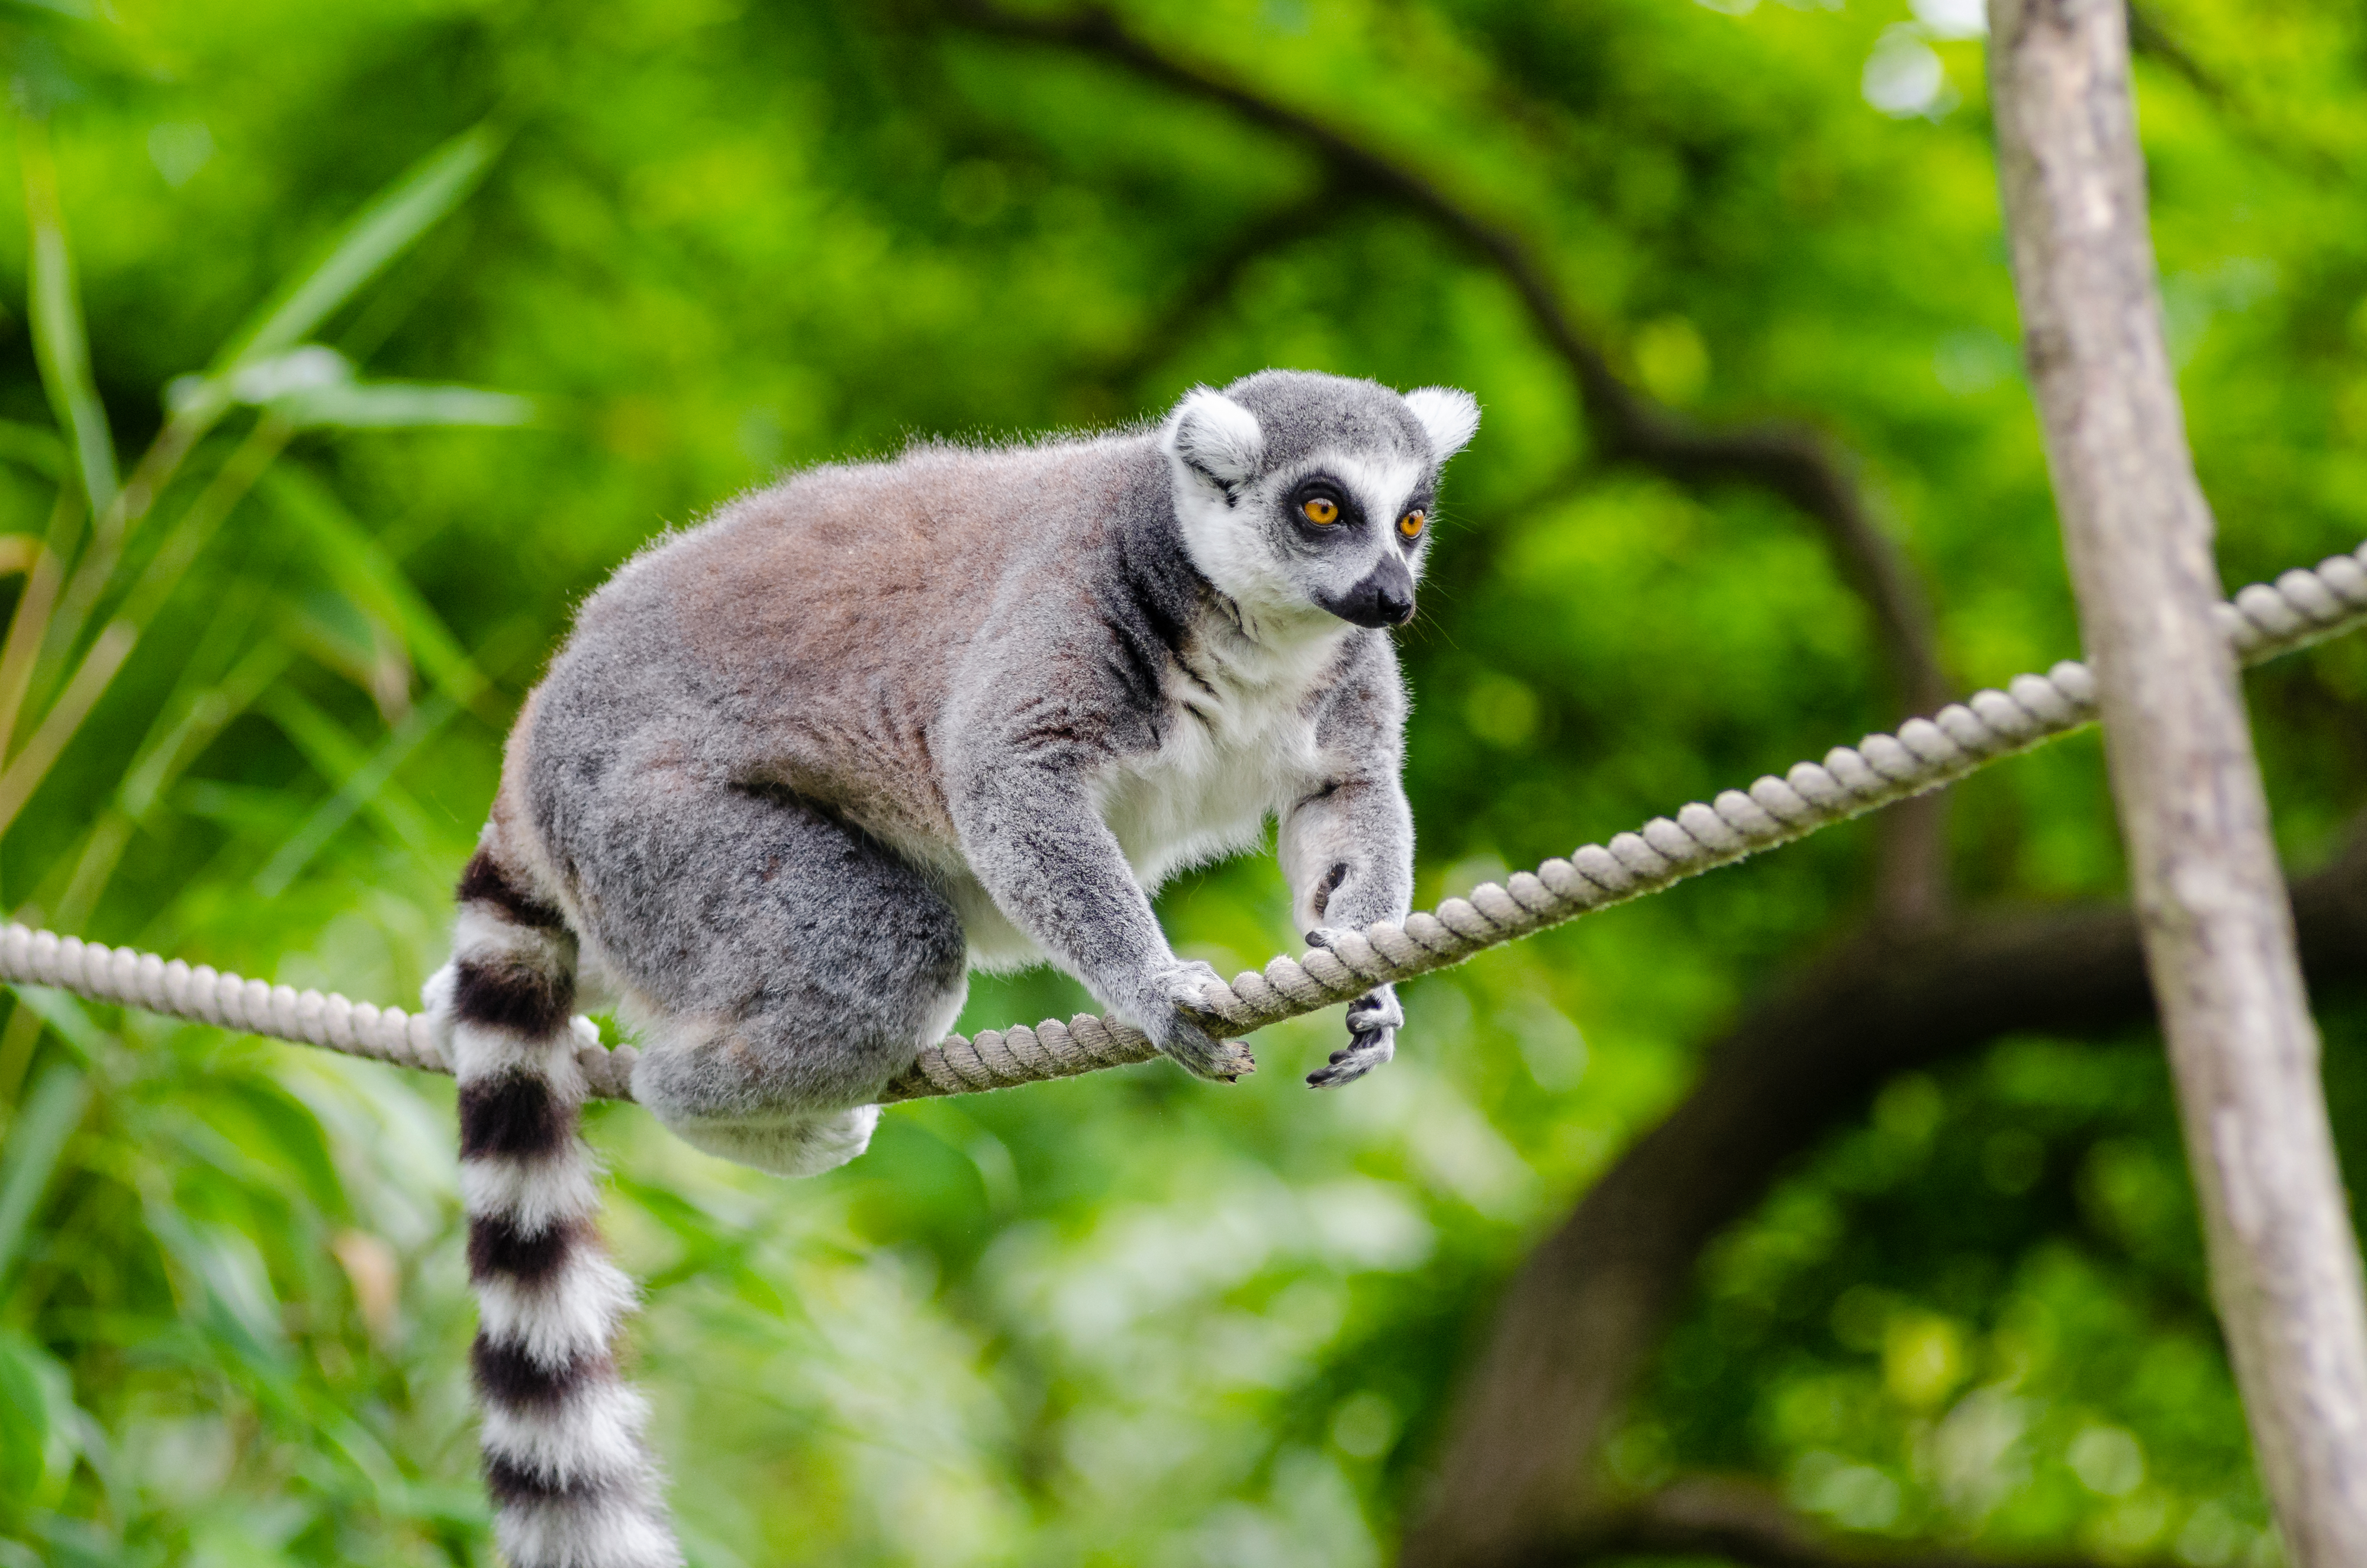
nature, branch, animal, wildlife, zoo, mammal, fauna, primate, madagascar, vertebrate, lemur, new world monkey